Pete Carroll

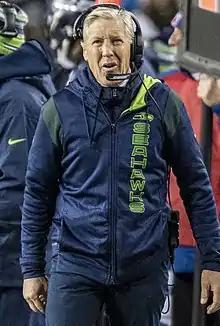
Carroll with the Seattle Seahawks in 2021

Peter Clay Carroll (born September 15, 1951) is an American professional football coach who is the head coach for the Las Vegas Raiders of the National Football League (NFL). He previously served as head coach for the NCAA's USC Trojans (2001–2009) and the NFL's New York Jets (1994), New England Patriots (1997–1999), and Seattle Seahawks (2010–2023). Carroll is the third head coach to win both a college football national championship and a Super Bowl along with Jimmy Johnson and Barry Switzer.